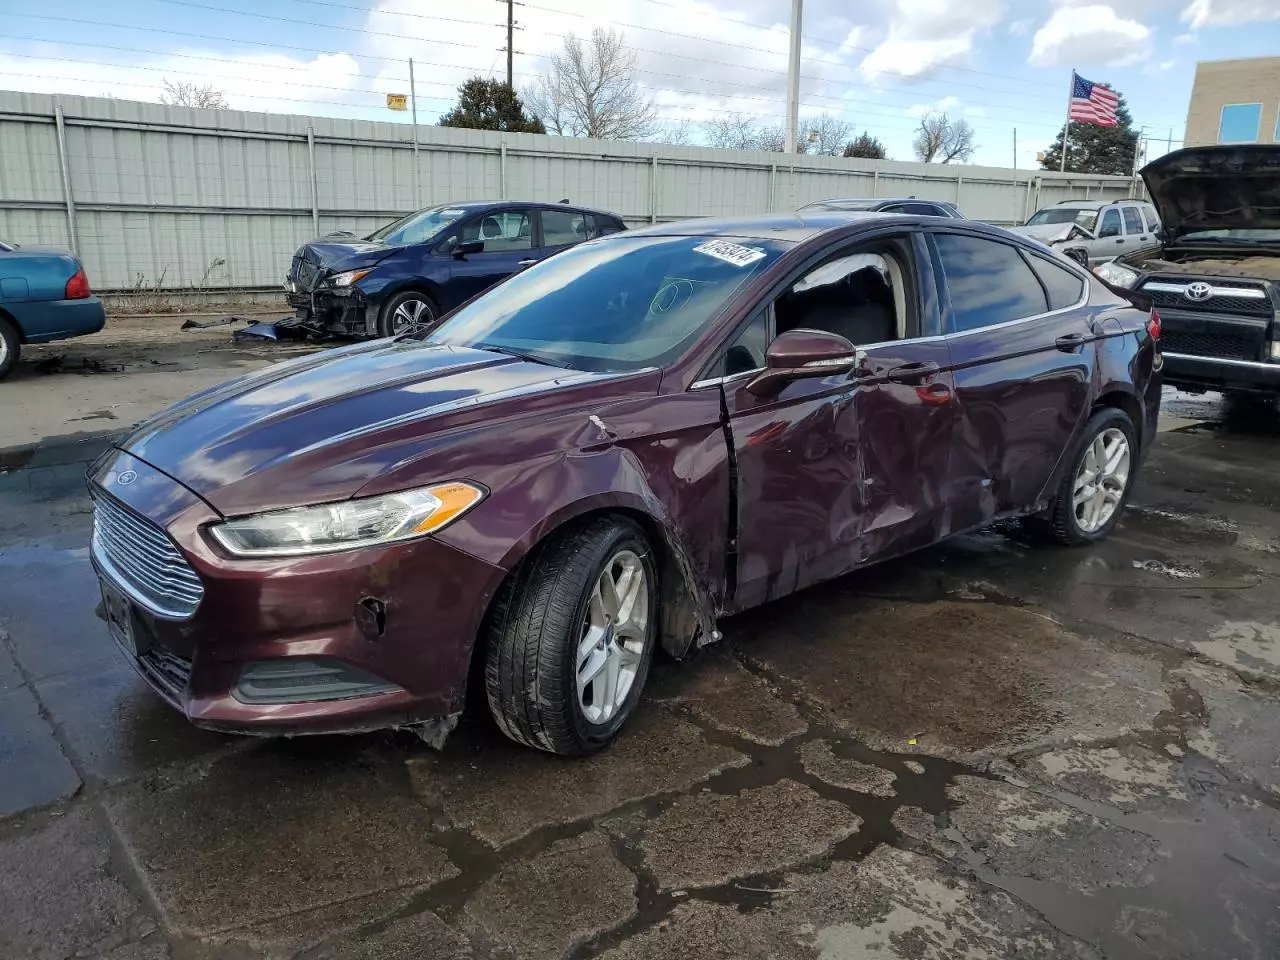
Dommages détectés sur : aile avant gauche, porte avant gauche, porte arrière gauche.
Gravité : mineur